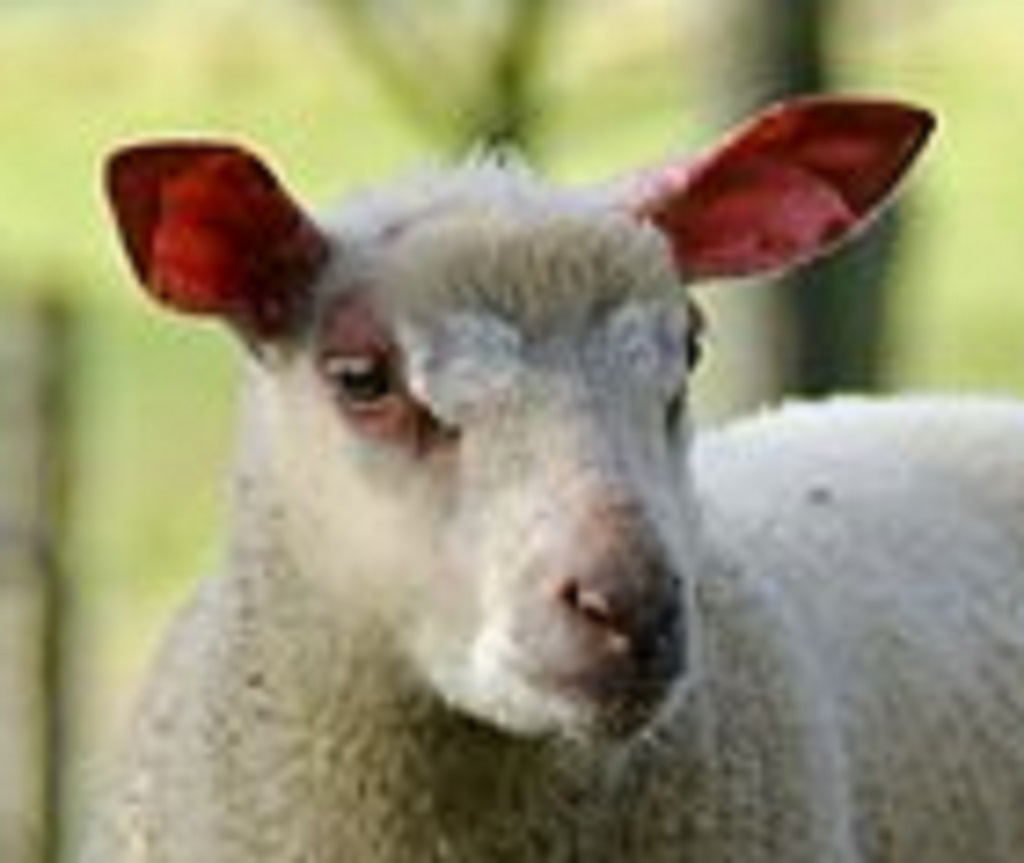
Label: no pain